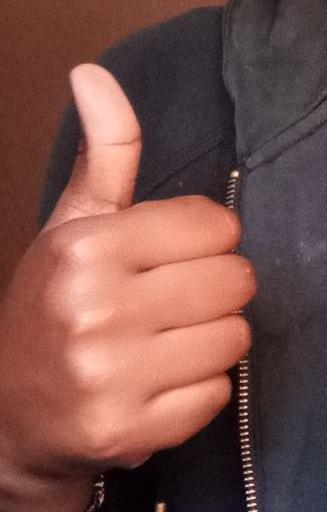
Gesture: like